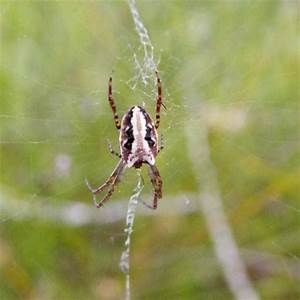
Label: ragno